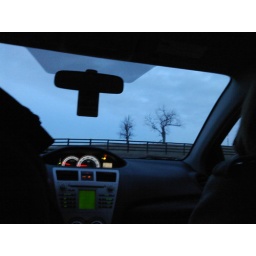
the trees rejoice in our efforts to be green #mytrees